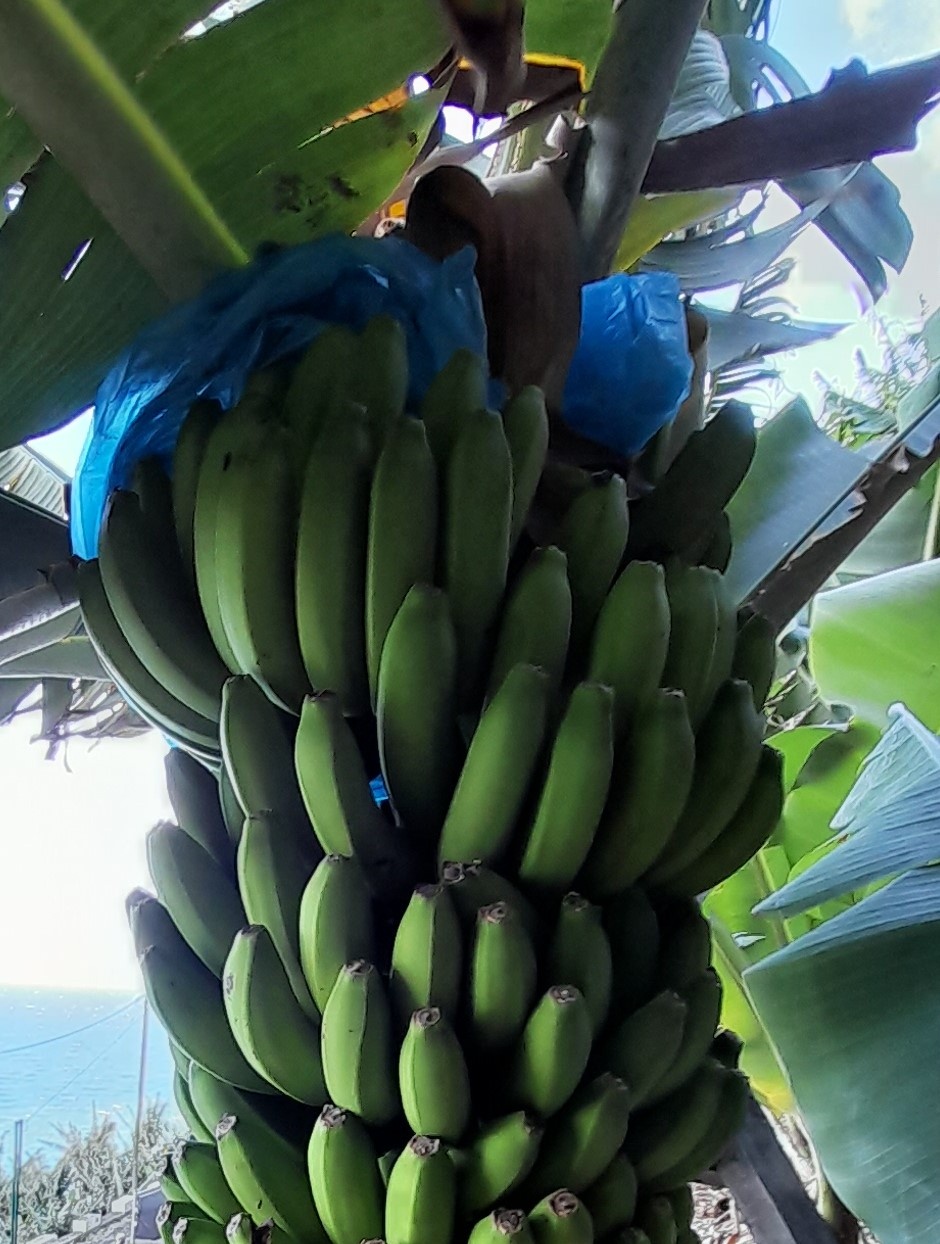
Label: Cut